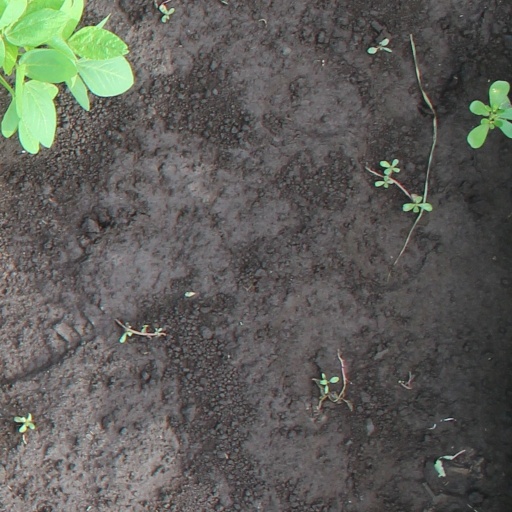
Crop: soybean